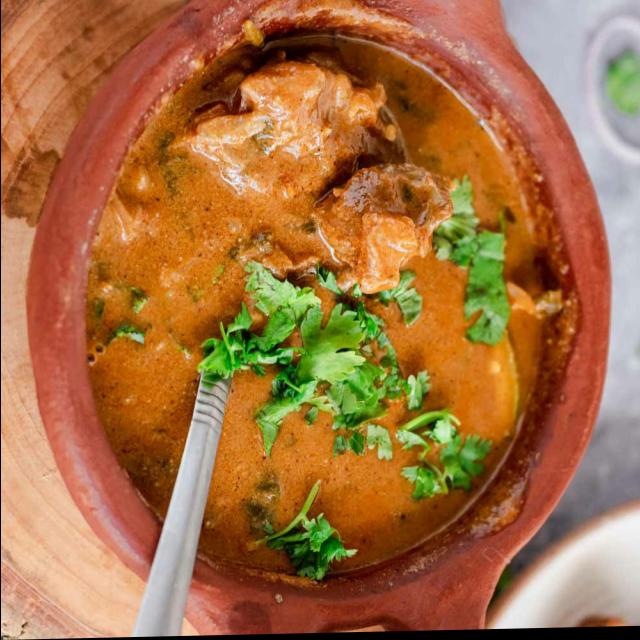
Dish: mutton_curry